Martello tower

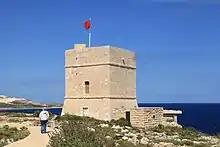
Madliena Tower (not a true Martello Tower but sometimes considered as such).

Quebec City originally had four Martello towers. Tower No. 1 stands on the Plains of Abraham, overlooking the St Lawrence River. It has been restored as a museum and can be visited during the summer months. Tower no. 2 stands close nearby and currently hosts activities for private groups. Tower No. 3 was demolished in 1905 after being used as a residence. The McKenzie Memorial Building of Jeffery Hale Hospital now occupies the site. The fourth surviving Martello Tower in Quebec, No. 4, is located in a residential area on the north side of the Upper City overlooking Lower Town. It is now used as an escape game tourist activity by The National Battlefields Commission.